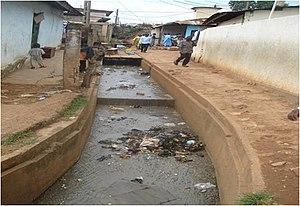
La crise économique camerounaise est un ralentissement de l’économie camerounaise, qui débute au milieu des années 1980 et prend fin au début des années 2000. Cette crise entraîne une hausse des prix au Cameroun, des déficits commerciaux, et une perte de recettes publiques. Le gouvernement du Cameroun a reconnu cette crise en 1987.